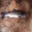
Label: trout